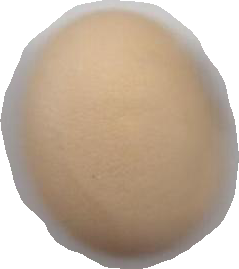
Variety: Anjasmoro